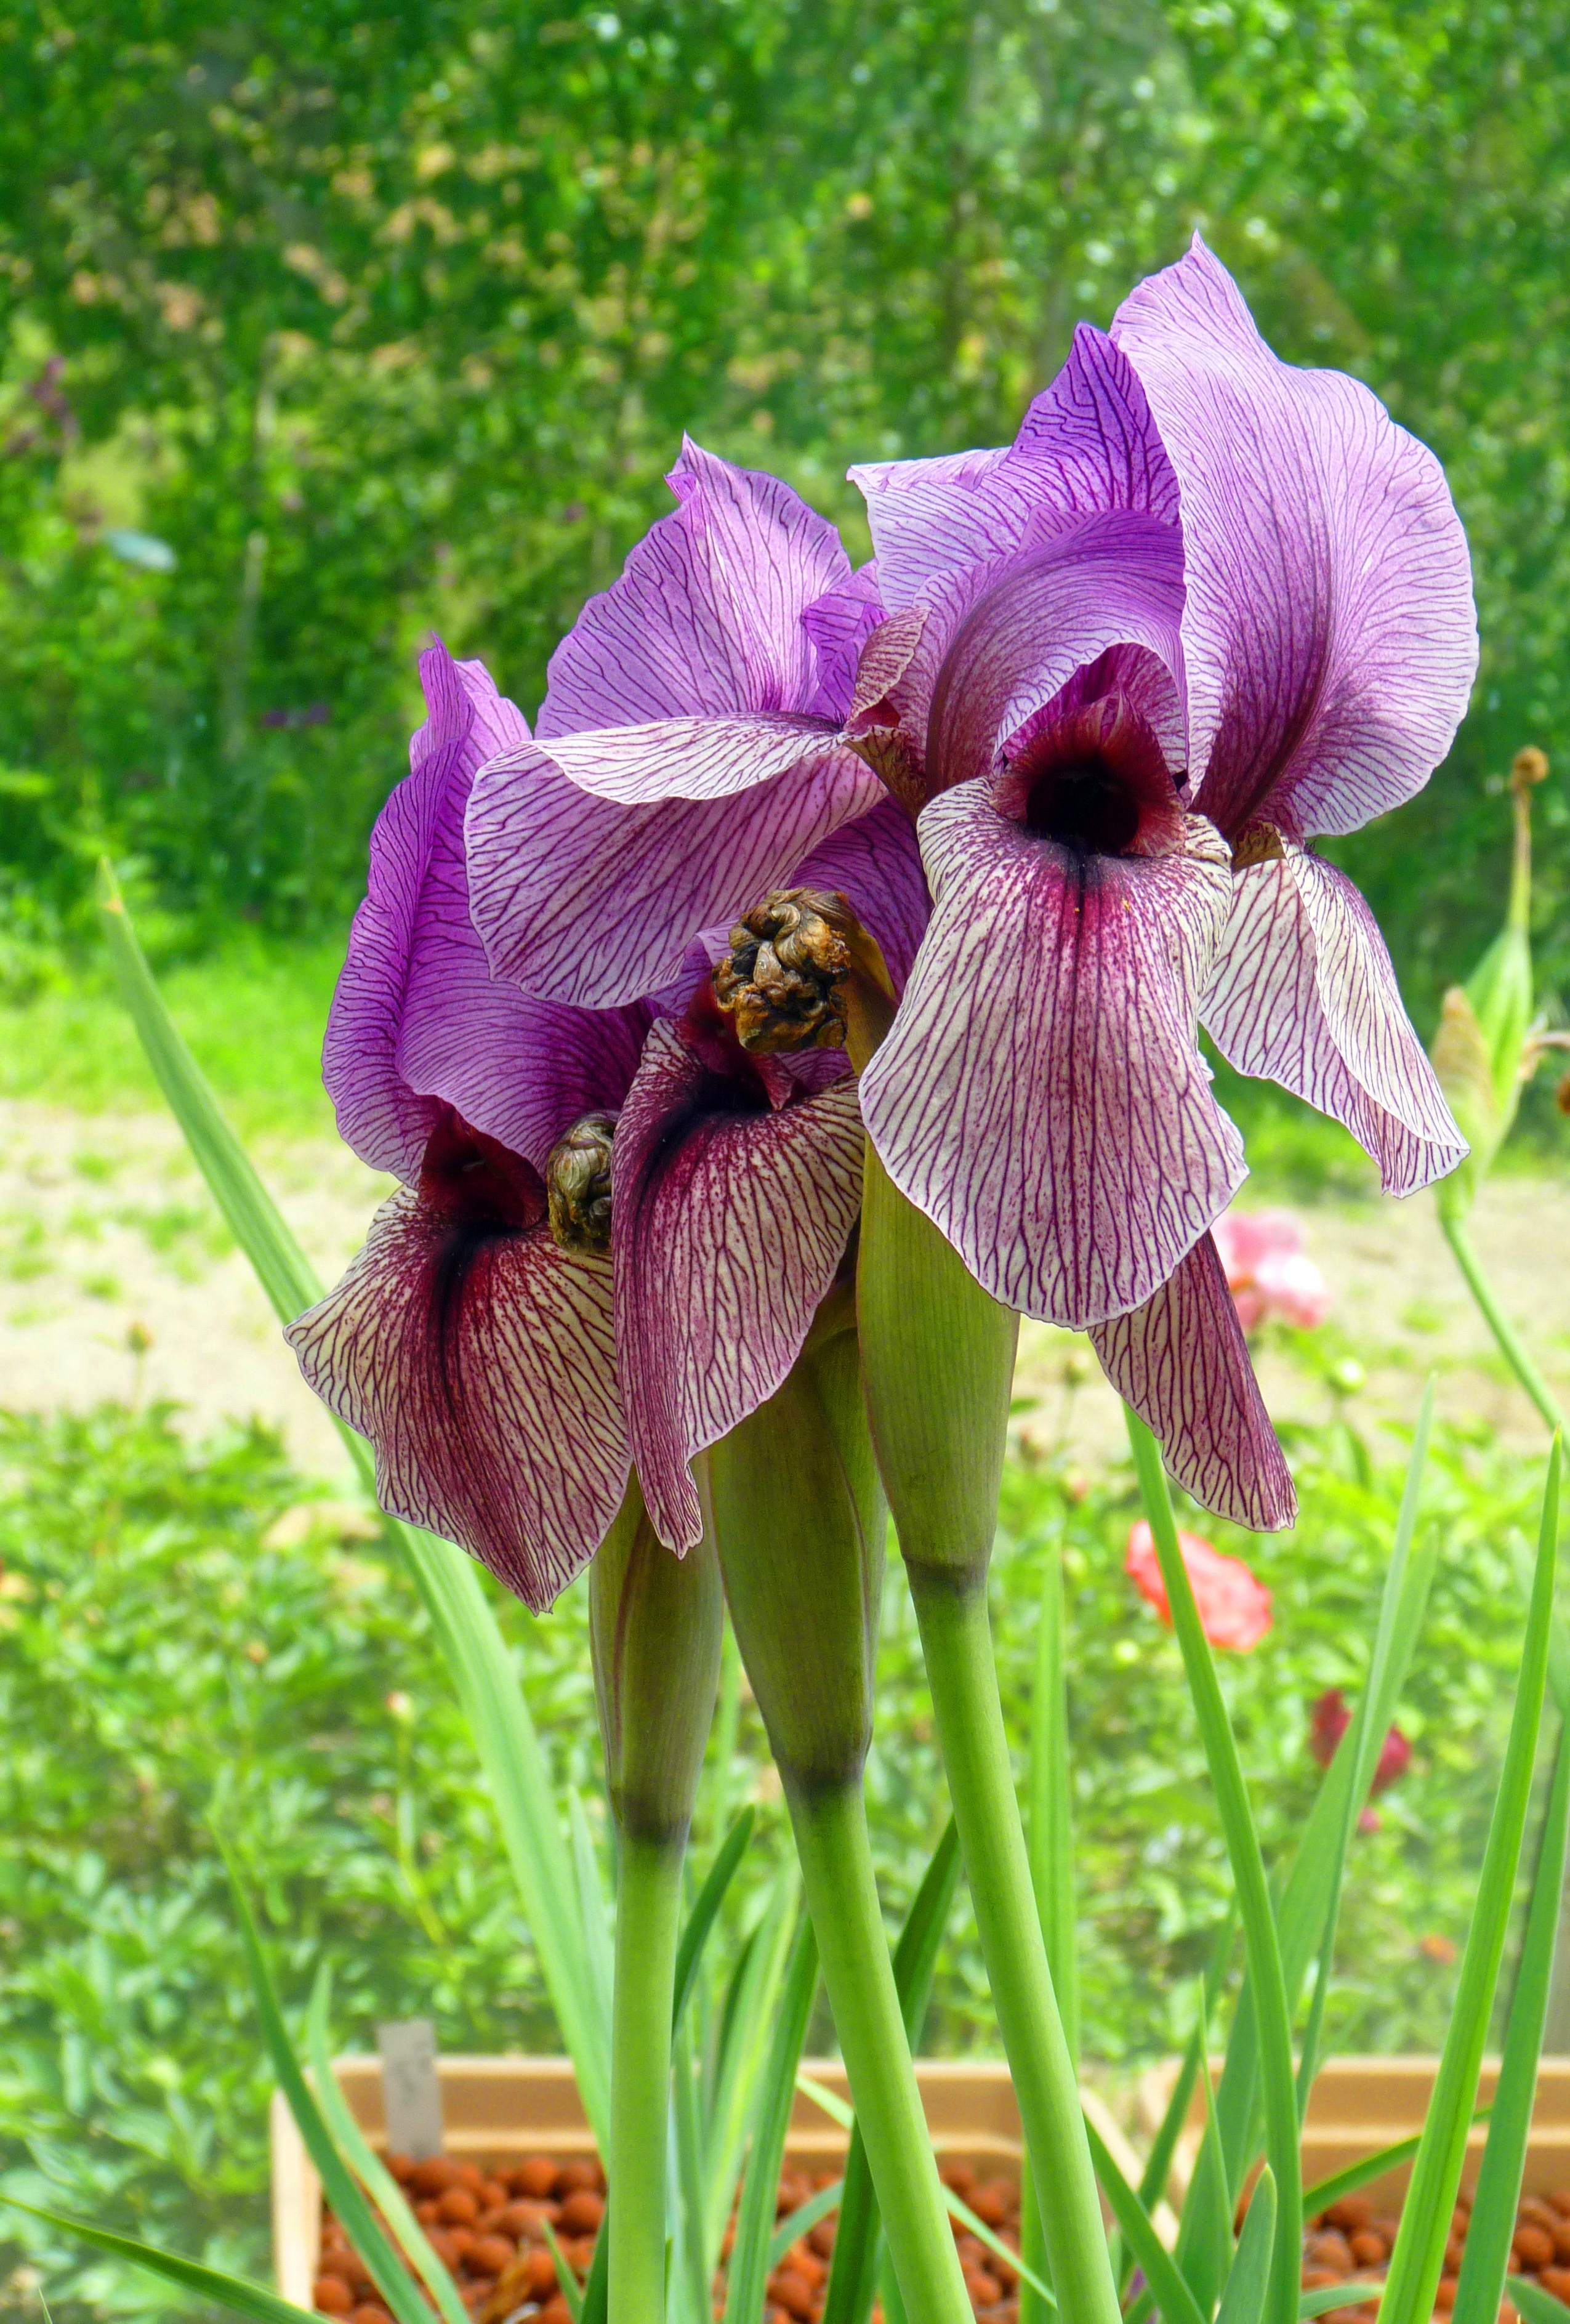
plant, flower, purple, spring, botany, garden, flora, iris, eye, flowering plant, iris versicolor, land plant, iris family